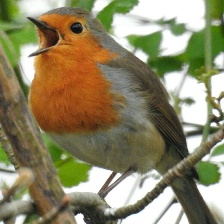
Species: AMERICAN ROBIN
Scientific name: TURDUS MIGRATORIUS
ImageNet parent category: robin